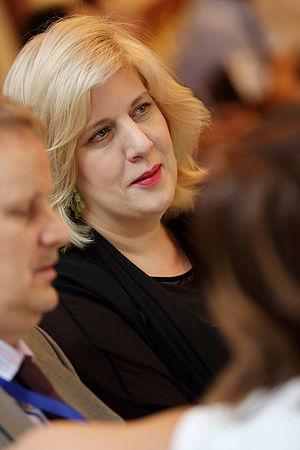
Le commissaire aux droits de l’homme est une institution indépendante au sein du Conseil de l’Europe ; sa mission est de promouvoir la prise de conscience et le respect des droits de l’homme dans les États membres de cette organisation dont le siège est à Strasbourg. Depuis le 1ᵉʳ avril 2018 le commissaire est Dunja Mijatović qui a succédé à l’Espagnol Álvaro Gil-Robles, au Suédois Thomas Hammarberg et au Létton Nils Muižnieks.
Dunja Mijatović, née le 8 septembre 1964 à Sarajevo, est une experte bosnienne en droits de l'homme, droit des médias et en régulation des médias.